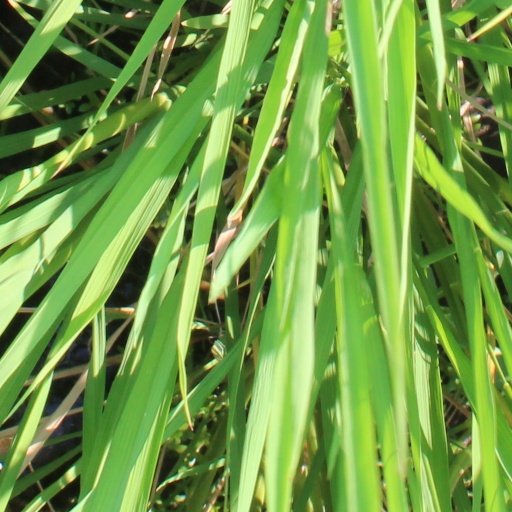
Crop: rice